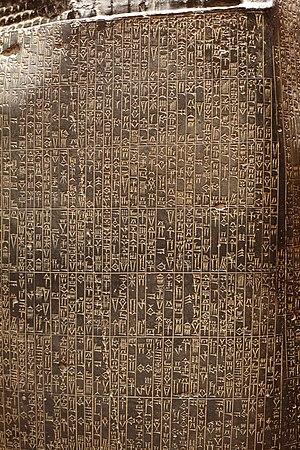
Détail du code de Hammurabi au musée Champollion (Figeac).
L'esclavage est un système juridique et social qui applique le droit de propriété aux individus, dits esclaves. Par opposition un individu ne faisant pas l'objet d'un tel droit de propriété est dit libre. Le propriétaire d'un esclave est quant à lui appelé maître. Défini comme un « outil animé » par Aristote, l’esclave se distingue du serf, du captif ou du forçat par l'absence d'une personnalité juridique propre. Des règles variables selon le pays et l’époque considérés, fixent les conditions par lesquelles on devient esclave ou on cesse de l'être, quelles limitations s'imposent au maître, quelles marges de liberté et protection légale l'esclave conserve, quelle humanité on lui reconnaît, etc. L'affranchissement d'un esclave fait de lui un affranchi, qui a un statut proche de celui de l'individu ordinaire.